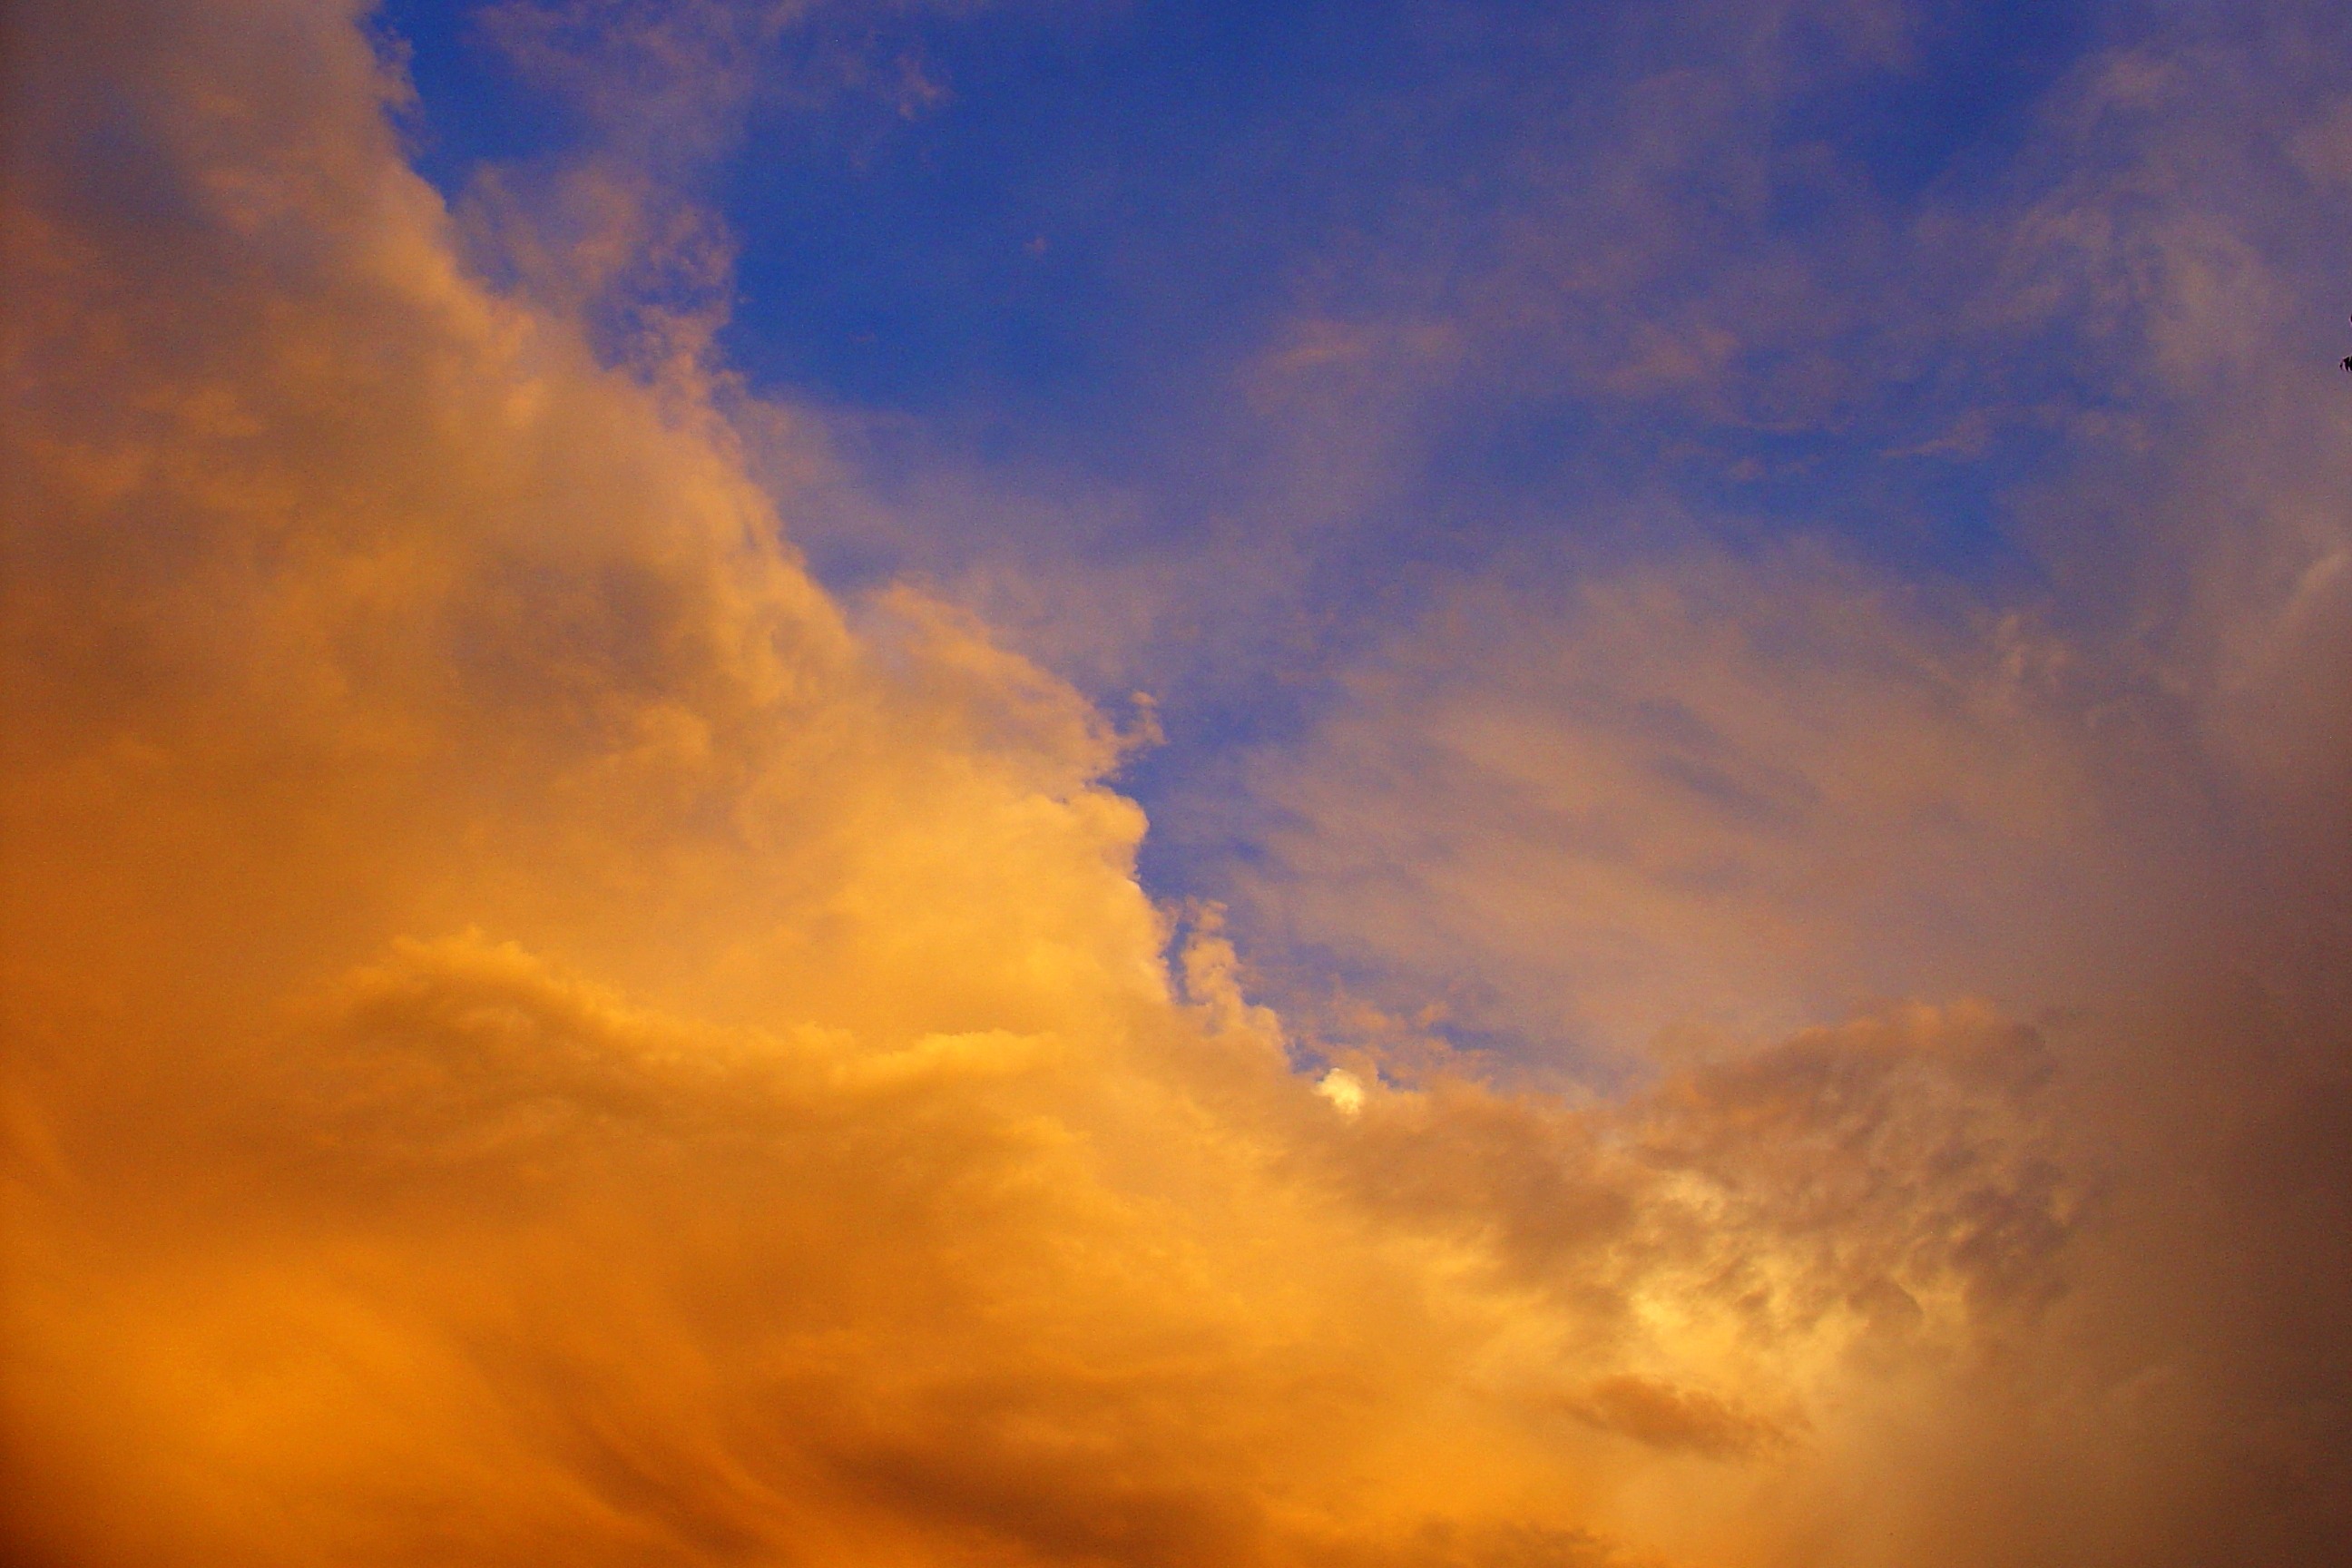
horizon, cloud, sky, sun, sunrise, sunset, sunlight, morning, dawn, atmosphere, dusk, evening, weather, cumulus, drama, clouds, mood, forward, afterglow, evening sky, weather mood, meteorological phenomenon, red sky at morning